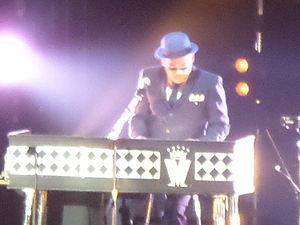
Mike Barson, né le 21 avril 1958 à Édimbourg en Écosse, est un musicien britannique, connu comme membre fondateur et claviériste du groupe Madness.